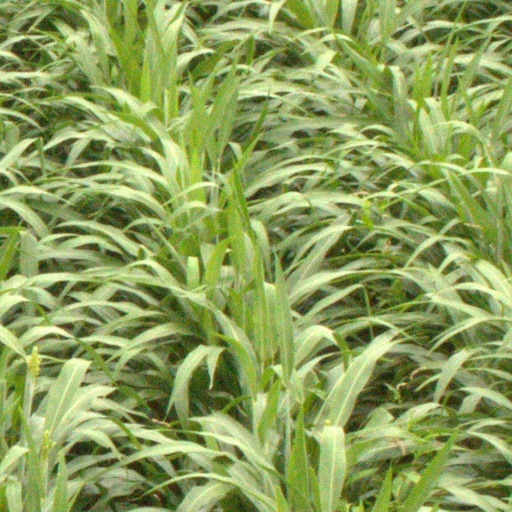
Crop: sorghum